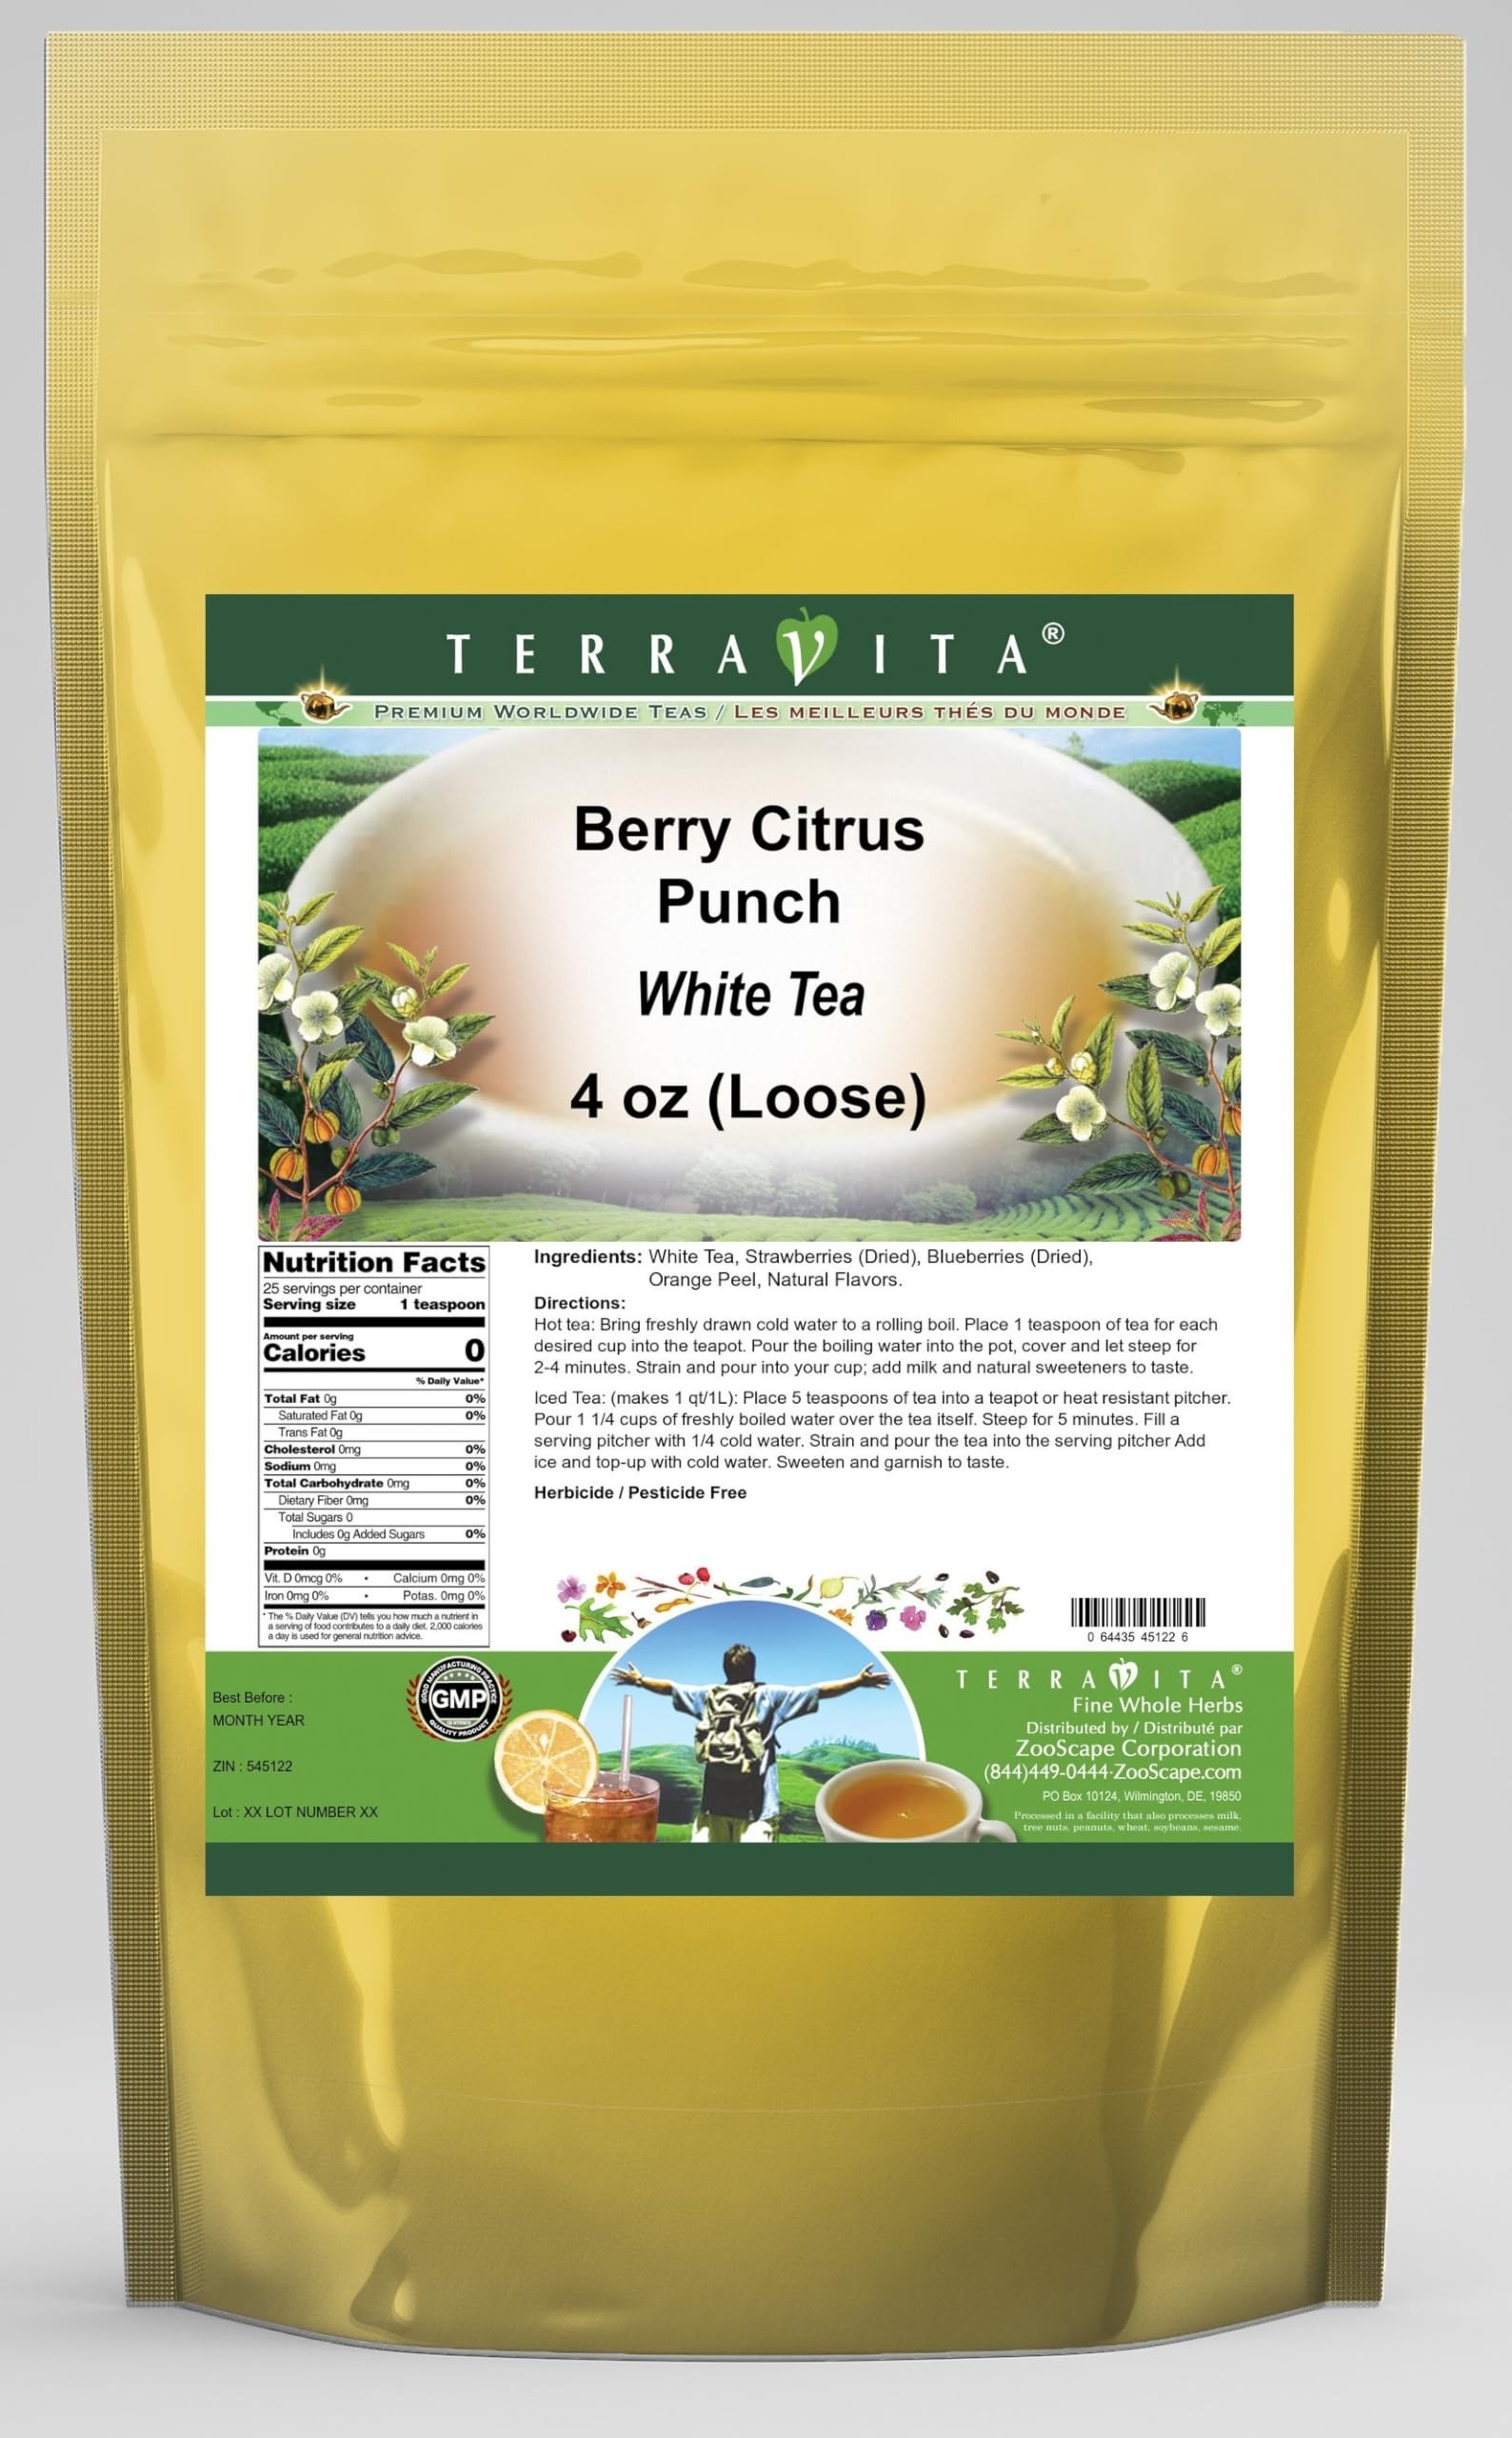
Item Name: Berry Citrus Punch White Tea (Loose) (4 oz, ZIN: 545122)
Bullet Point 1: Our Berry Citrus Punch White Tea is a mouth-watering flavored White tea with Dried Strawberries, Blueberries and Orange Peel that you can enjoy all year round! The aroma and Berry Citrus Punch flavor is a delight! - Ingredients: White tea, Dried Strawberries, Blueberries, Orange Peel and Natural Berry Citrus Punch Flavor.
Bullet Point 2: No fillers.
Bullet Point 3: Manufacturer: TerraVita
Bullet Point 4: Size: 4 oz
Bullet Point 5: Loose Leaf White Tea - Packed in a convenient upright pouch!
Product Description: Our Berry Citrus Punch White Tea is a mouth-watering flavored White tea with Dried Strawberries, Blueberries and Orange Peel that you can enjoy all year round! The aroma and Berry Citrus Punch flavor is a delight! - Ingredients: White tea, Dried Strawberries, Blueberries, Orange Peel and Natural Berry Citrus Punch Flavor. - Hot tea brewing method: Bring freshly drawn cold water to a rolling boil. Place 1 teaspoon of tea for each desired cup into the teapot. Pour the boiling water into the pot, cover and let steep for 2-4 minutes. Strain and pour into your cup; add milk and natural sweeteners to taste. - Iced tea brewing method: (to make 1 liter/quart): Place 5 teaspoons of tea into a teapot or heat resistant pitcher. Pour 1 1/4 cups of freshly boiled water over the tea itself. Steep for 5 minutes. Fill a serving pitcher with 1/4 cold water. Strain and pour the tea into the serving pitcher Add ice and top-up with cold water. Sweeten and garnish to taste. - TerraVita is an exclusive line of premium-quality, natural source products that use only the finest, purest and most potent ingredients found around the world. TerraVita is hallmarked by the highest possible standards of purity, potency, stability and freshness. All of our products are prepared with the highest elements of quality control, from raw materials through the entire manufacturing process, up to and including the moment that the bottles or bags are sealed for freshness and shipped out to you. Our highest possible standards are certified by independent laboratories and backed by our personal guarantee. - TerraVita exists to meet and ensure your family's health and wellness without the harmful effects of chemicals and health products. We strive to make all of our products affordable and reliable and are constan
Value: 4.0
Unit: Ounce

Price: 30.01